2009 Honduran constitutional crisis

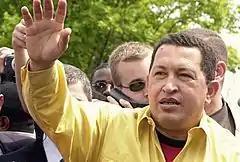
Hugo Chávez

On 22 July 2008, Zelaya announced plans to incorporate the country into the Bolivarian Alliance for the People of Our America (ALBA), an organisation founded by Hugo Chávez, and that the country had been an "observer member" for "four or more months". The Associated Press, citing Manuel Orozco of the Inter-American Dialogue, said his "campaign for changing the constitution has energized his support base of labour groups, farmers and civil organisations who have long felt marginalized in a country where a wealthy elite controls the media and much of politics".